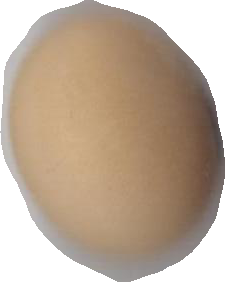
Variety: Anjasmoro